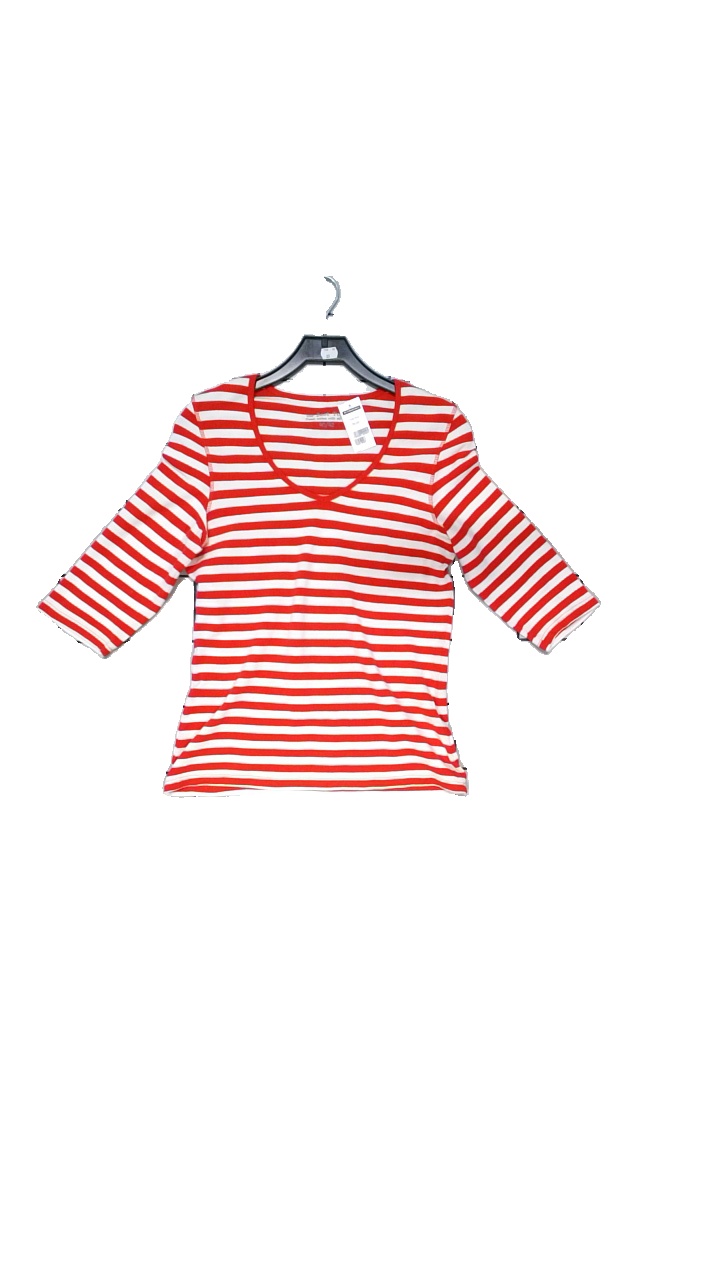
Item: Top (Ladies)
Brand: Kappahl
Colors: White, Red
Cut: C-collar
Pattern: Striped
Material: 95% cotton, 5% elastane
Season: Summer
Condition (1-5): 4
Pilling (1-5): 3
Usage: Reuse
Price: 50-100